Maccabee campaigns of 163 BC

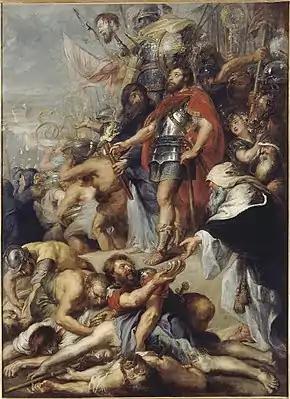
"The Triumph of Judas Maccabeus", a 1630s work by Peter Paul Rubens. The scene depicted is from 2 Maccabees: After a campaign in Idumea, some Jews fell against Gorgias's forces. According to the epitomist, these Jews died because they had idols on them; Judas makes a sin offering in recompense.

The Maccabees under Judas Maccabeus (Judah Maccabee) attacked south of Judea to Idumea, occupied by the Edomites and referred to archaically as the "descendants of Esau" in an attempt to make the text more befitting of the deeds of the heroes of Hebrew Bible scripture. Judas's forces would later return toward the end of 163 BC. Like many of the conflicts in that year, these battles appear to have been closer to a raid than an invasion; 1 Maccabees describes the second attack as "He [Judas] struck Hebron and its villages and tore down its strongholds and burned its towers on all sides." 2 Maccabees also mentions a campaign against the Idumeans; according to it, anti-Maccabee Judeans who had fled after the Maccabee capture of Jerusalem had found sanctuary among the Idumeans. These exiles had endeavored to keep up the war against the Hasmoneans, which is why Judas led the campaign against Idumea. A siege of two towers took longer than expected and some of the enemy escaped; according to 2 Maccabees, this was due to the malfeasance of the commanders who accepted bribes, but also fits with the trend of the authors for any setbacks to be attributed to commanders other than Judas, who is consistently portrayed as both pious and a masterful general.